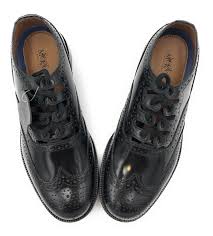
Label: Brogue